Paul Kemsley

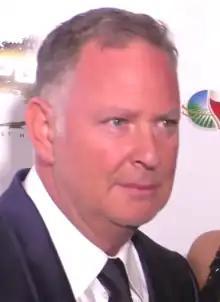
Kemsley in 2016

Paul Zeital Kemsley (born 23 August 1967) is an English businessman, property developer and media personality. Since 2016, he has regularly appeared on the American reality television show "The Real Housewives of Beverly Hills", alongside his wife Dorit Kemsley. He is the former Vice-Chairman of Premier League football club Tottenham Hotspur and former chairman of the revived New York Cosmos.